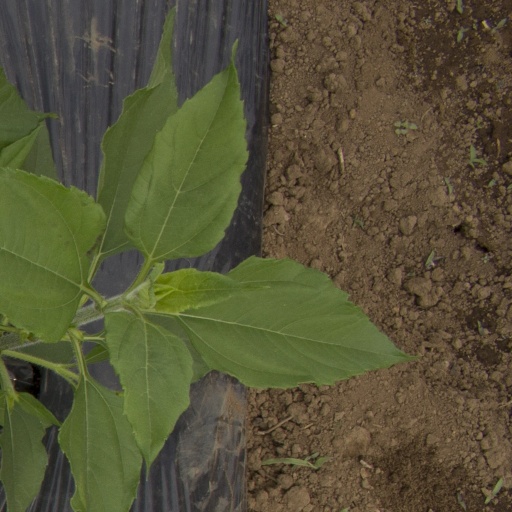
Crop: Jerusalem artichoke